Chinese ceramics

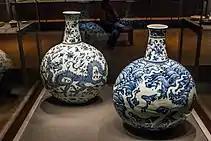
A pair of complementary flasks from Yongle period (1402–1424) in the Ming dynasty

Chinese ceramics are one of the most significant forms of Chinese art and ceramics globally. They range from construction materials such as bricks and tiles, to hand-built pottery vessels fired in bonfires or kilns, to the sophisticated Chinese porcelain wares made for the imperial court and for export.